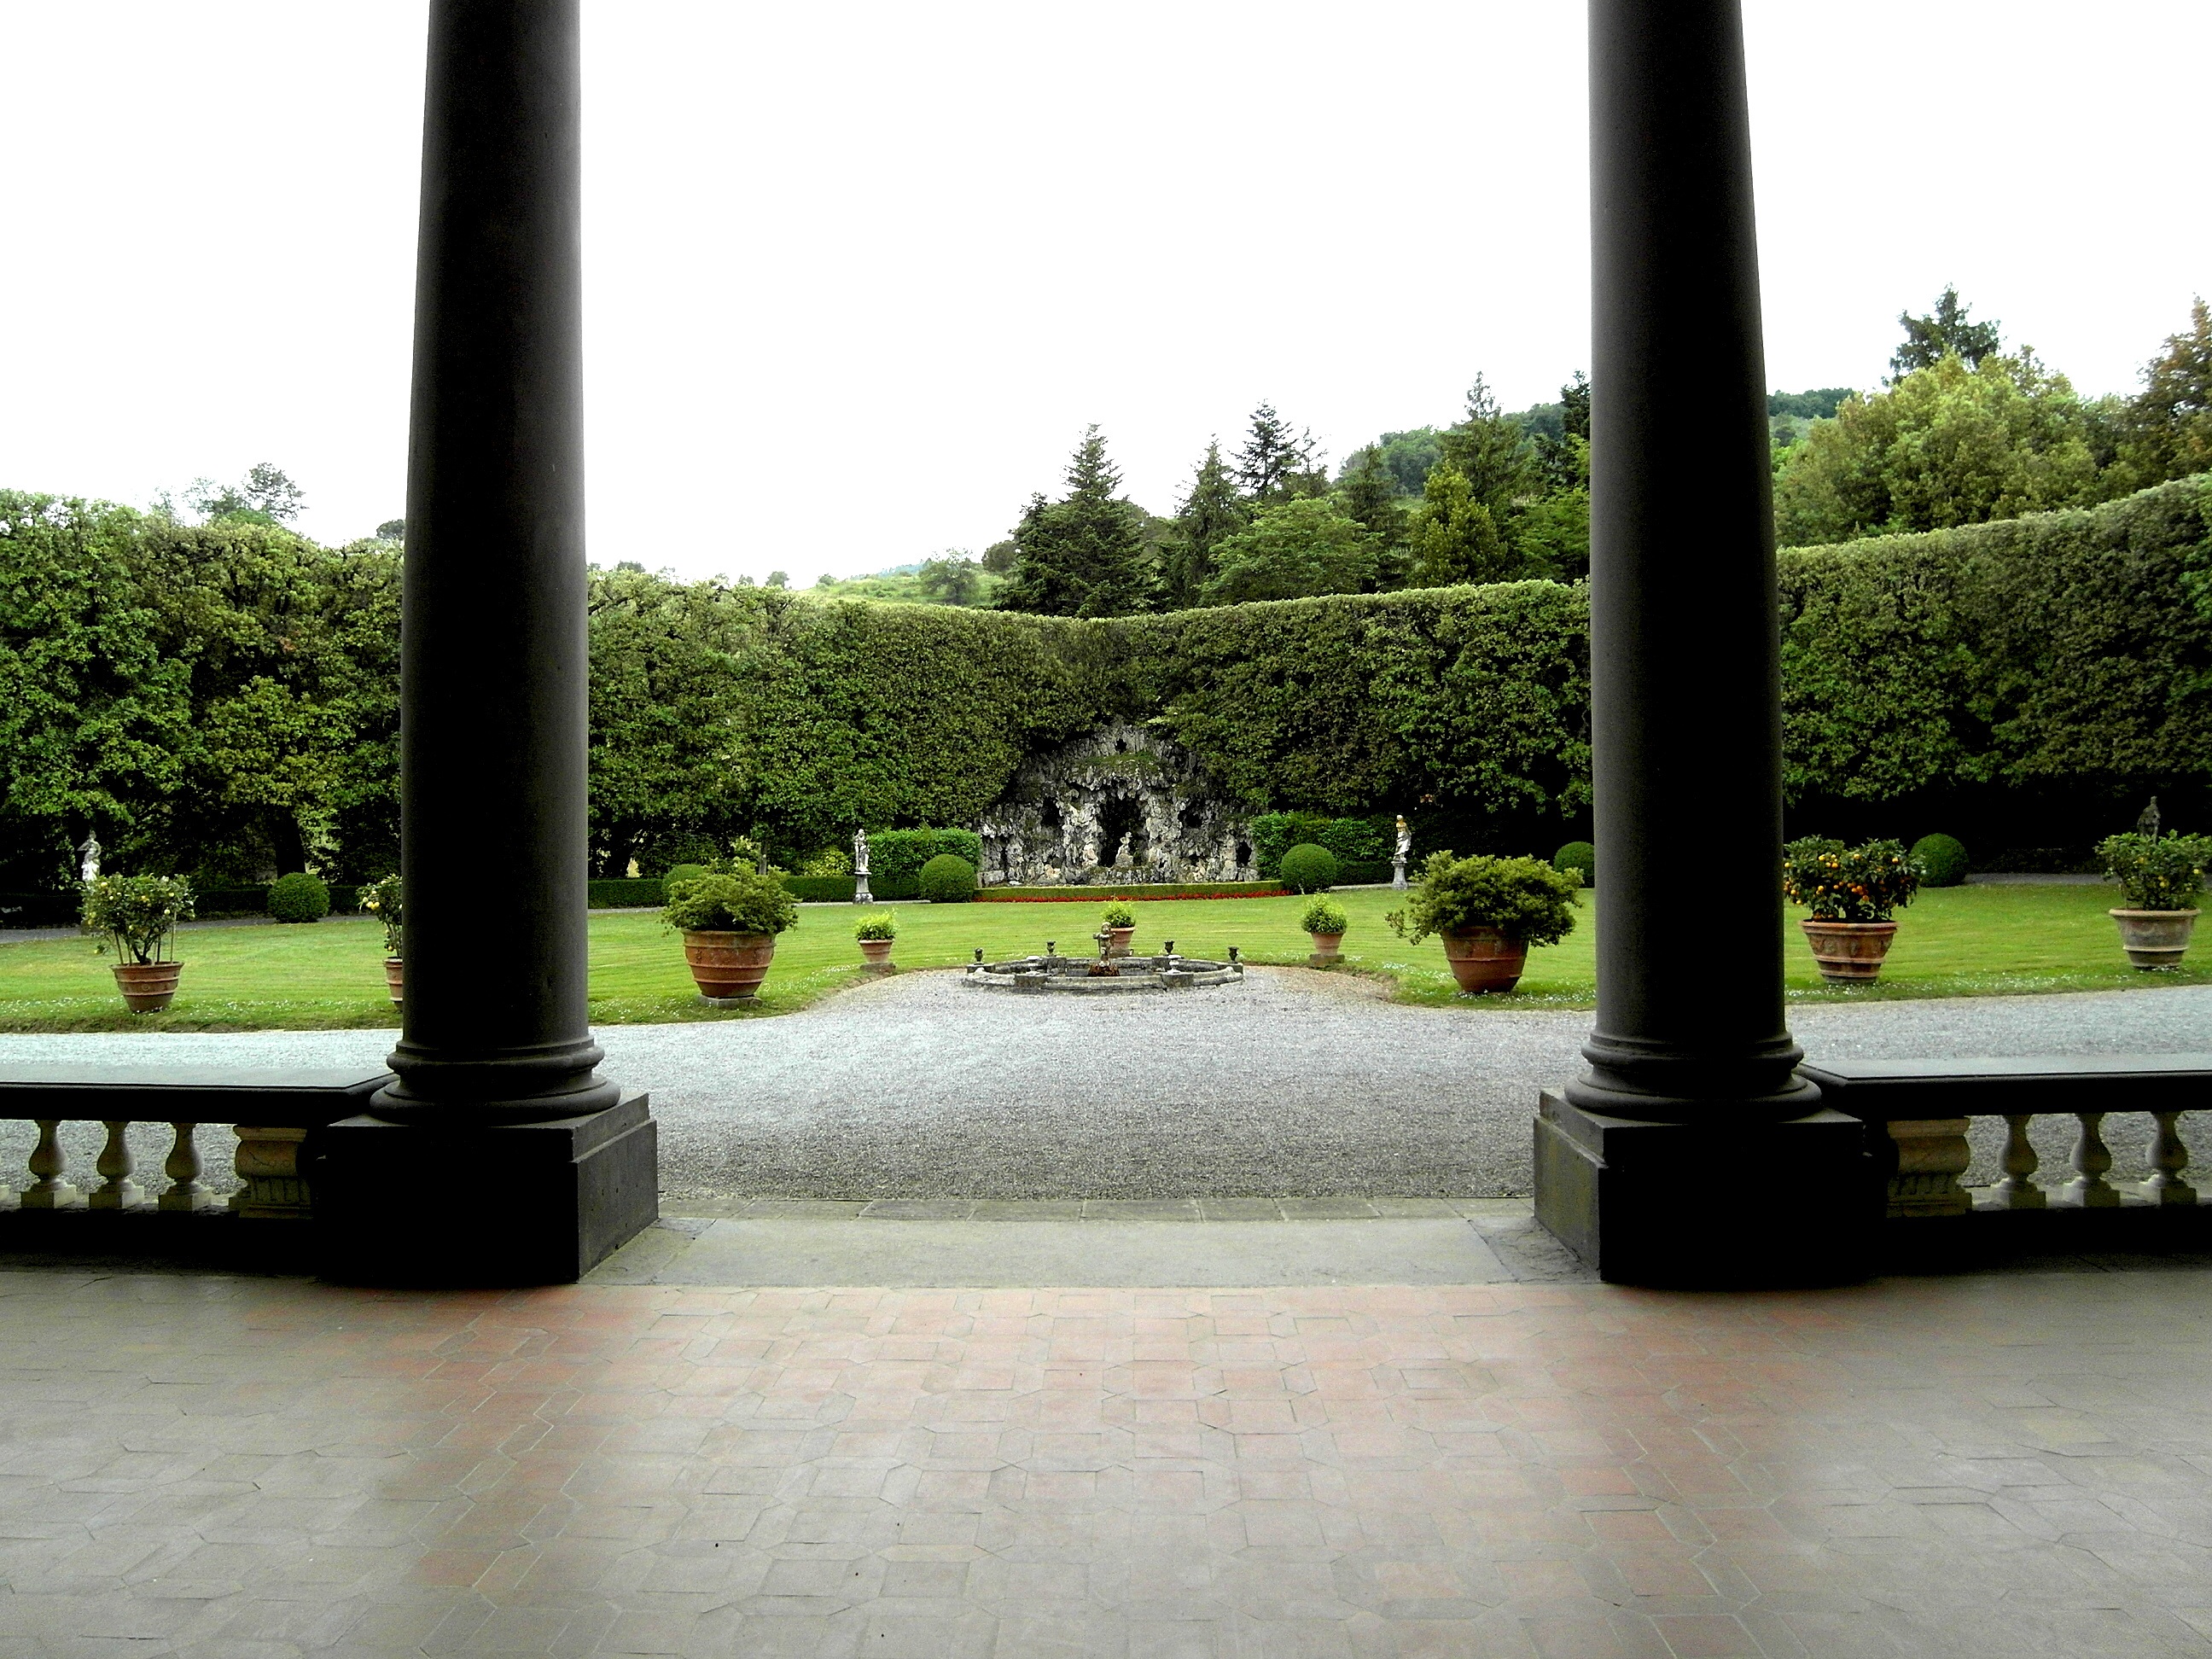
architecture, structure, city, park, italy, tuscany, facade, public space, memorial, estate, lucca, sport venue, villa oliva